Answer in natural language. Considering the relative positions, where is Window (highlighted by a red box) with respect to black metal chair (highlighted by a blue box)? Choose between the following options: right or left
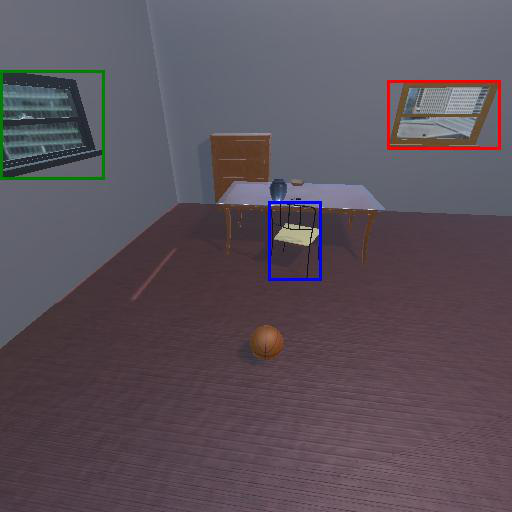
<answer>right</answer>